Diamond

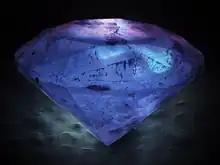
Cathodoluminescence image of a diamond, taken in a scanning electron microscope

A diamond simulant is a non-diamond material that is used to simulate the appearance of a diamond, and may be referred to as diamante. Cubic zirconia is the most common. The gemstone moissanite (silicon carbide) can be treated as a diamond simulant, though more costly to produce than cubic zirconia. Both are produced synthetically.